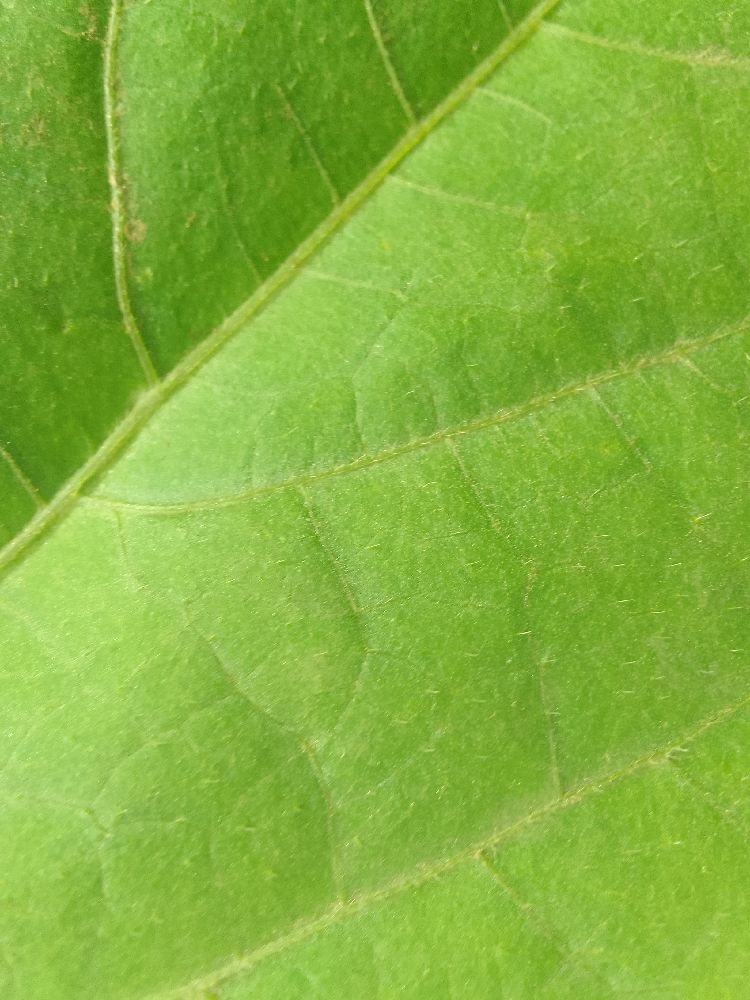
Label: healthy